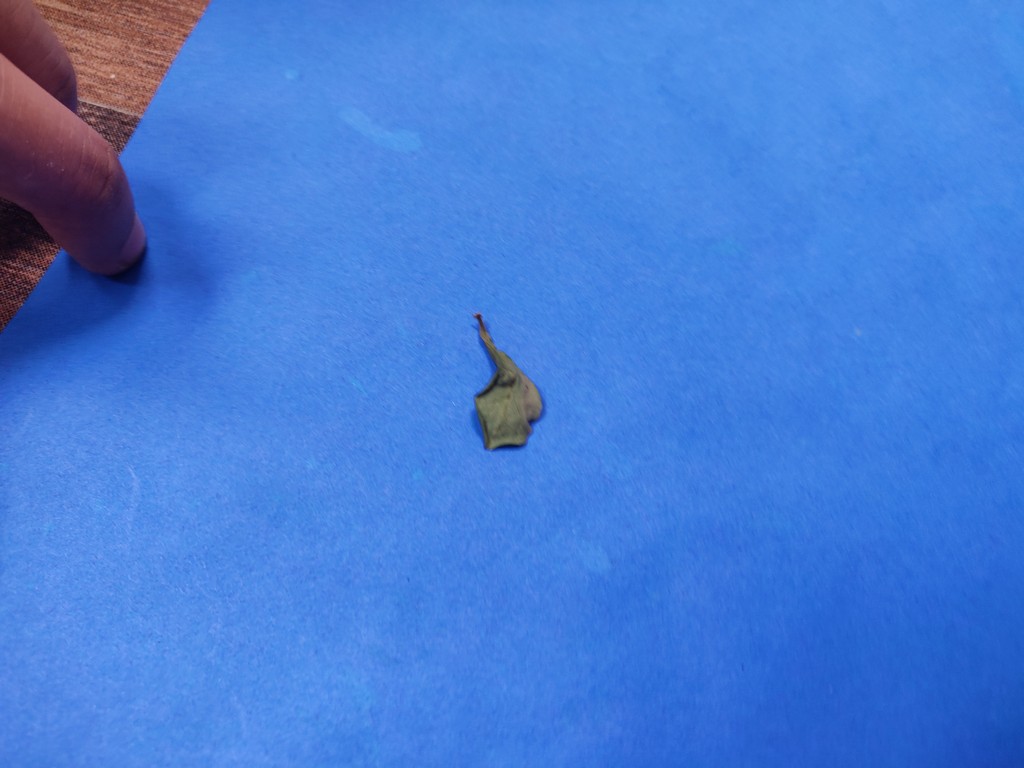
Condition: Dried
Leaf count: single
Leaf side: unknown